Nicholas Georgescu-Roegen

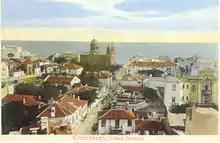
City of Constanța in 1909

In primary school, Nicolae excelled at mathematics, and he was encouraged by a teacher to apply for a scholarship at a secondary school, the "Lyceum Mânăstirea Dealu" ("Lycée of the Monastery of the Hill"), a new military prep school in the town. Nicolae won a scholarship there in 1916, but his attendance was delayed by Romania's entry into World War I. His widowed mother fled with the family to Bucharest, the country's capital, where they stayed with Nicolae's maternal grandmother during the rest of the war.